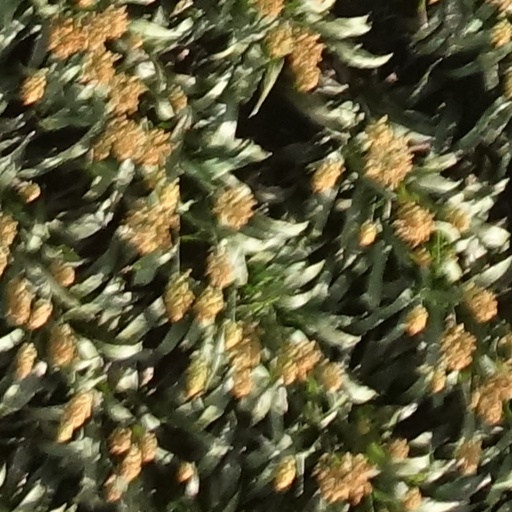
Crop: sorghum